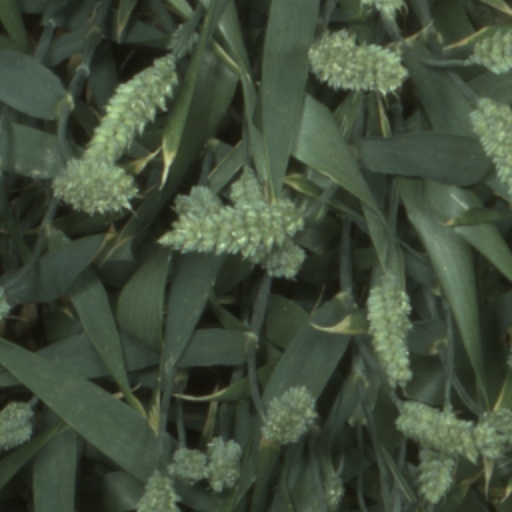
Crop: wheat